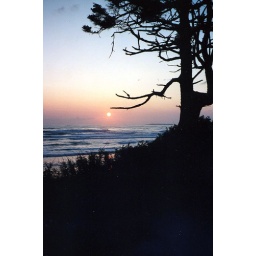
This giant tree at Kalaloch beach seems to stand guard over all below.